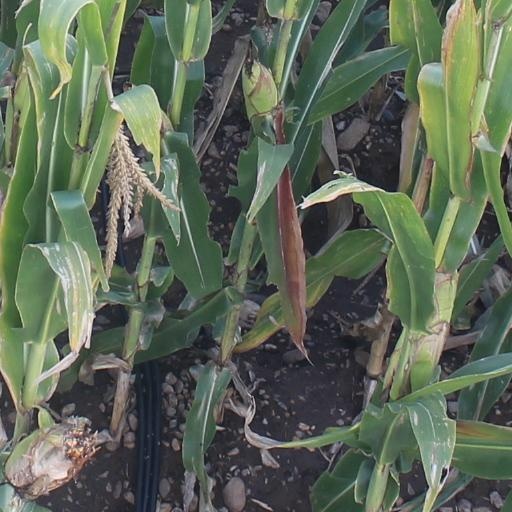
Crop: maize; corn